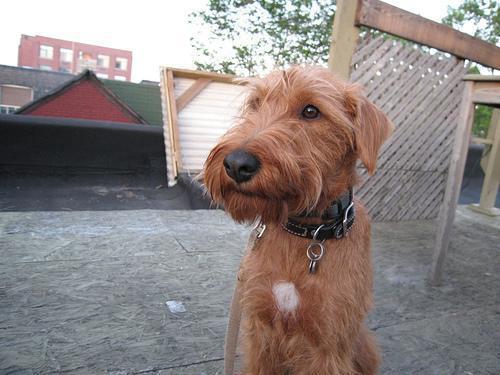
Irish_terrier